Televicentro (Nicaraguan TV channel)

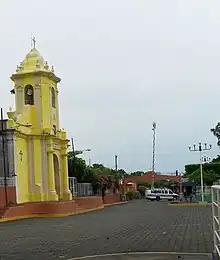
Televicentro outside van at the Saint Blas Church at Chichigalpa, 2015

In late 2011, Octavio Sacasa said that "the channel is not for sale", amid rising concerns that Televicentro's sale to Albavisión was finalized, as other versions of the same story have been circulating in business circles, about alleged advanced negotiations between Sacasa and Ángel González. González and Sacasa were business partners in the USA in the 80s, until becoming arch-rivals in the early 90s, when Sacasa reassumed control of Televicentro.